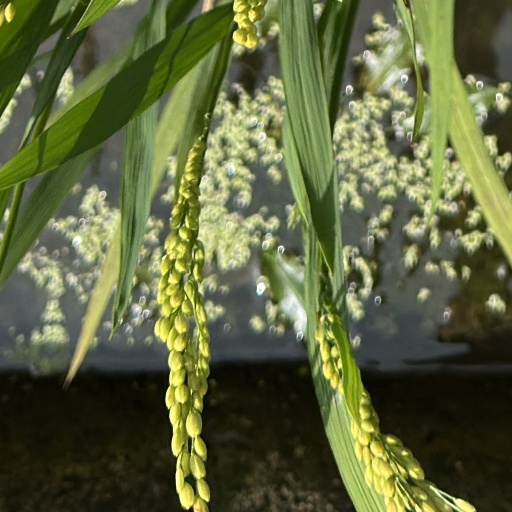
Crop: rice